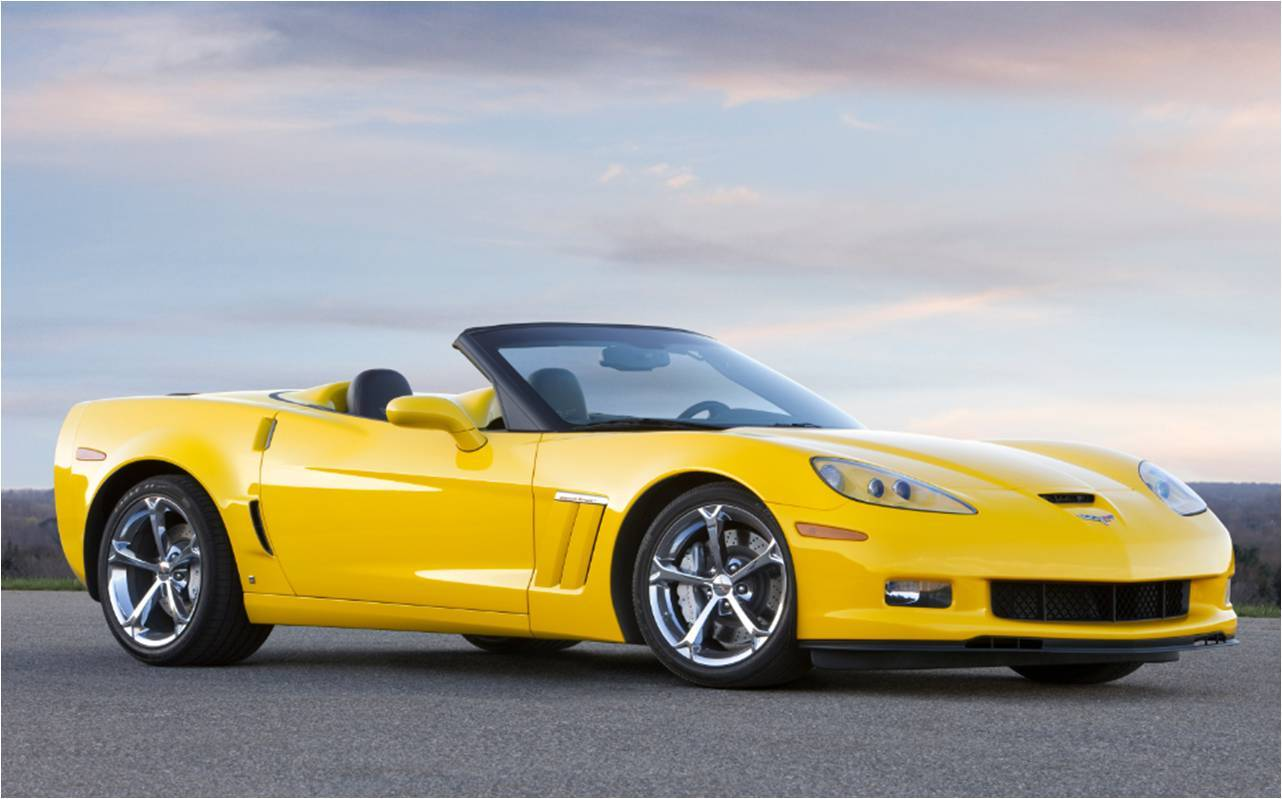
Car model: 2012 Chevrolet Corvette Convertible